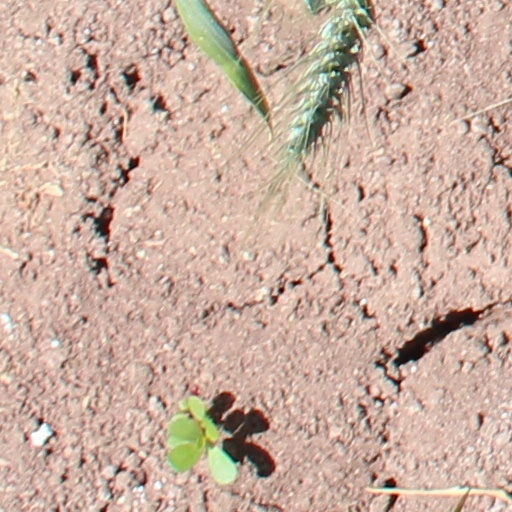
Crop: wheat